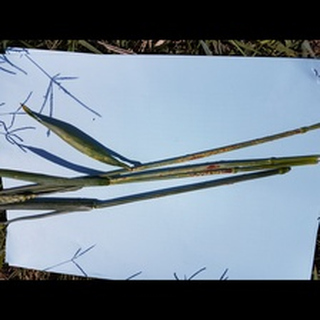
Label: wheat_black_rust